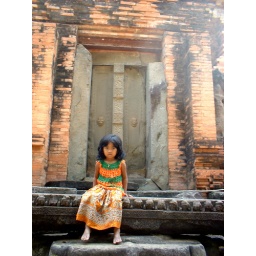
Wee girl sitting in front of an early temple with sanskrit inscriptions on the door jambs.